Moscow Hermitage Garden

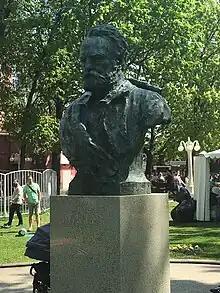
Bust of Victor Hugo

On February 7, 2008 the historic "Schukin Stage" building was damaged by a fire that broke out in the upscale nightclub "Dyagilev Project". The nightclub, which had opened in March 2006, was burnt to the ground. Emergency services tried to extinguish the fire using a specially equipped helicopter. The roof and wooden beams of the Schukin building collapsed, leaving only a solid brick wall. The administrative offices part of the building was not damaged. The official investigation concluded that the fire was caused by a short circuit. Officials announced that the historic building would be restored.